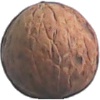
Label: Walnut 1